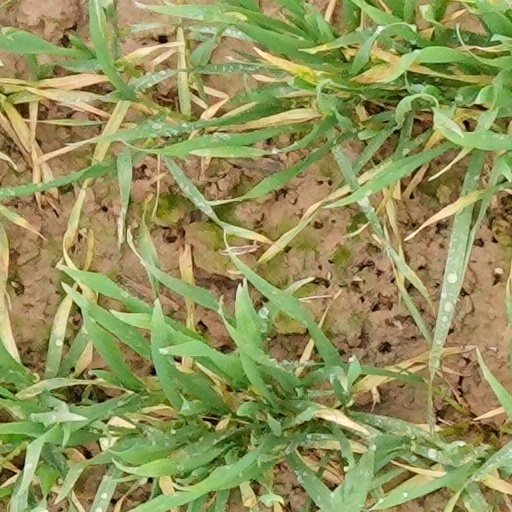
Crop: wheat